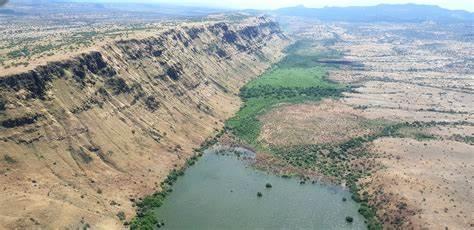
Sehemu ya ardhi iliyokuwa na bonde ambalo ndani yake kuna maji yaliyojikusanya na kuunda bwawa, pia limezungukwa na uoto wa asili.